Tipperary county hurling team

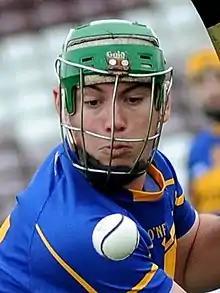
John O'Dwyer against Galway in the 2015 National Hurling League

Tipperary — like Cork and Kilkenny — traditionally appoints managers from inside, rather than seeking a "foreign" appointment.